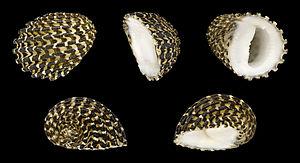
Nerita est un genre de mollusques gastéropodes, de la famille des Neritidae.